City of Canterbury (New South Wales)

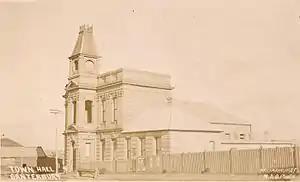
Canterbury Town Hall, opened in 1889, demolished in 1963

Indigenous Australians lived in this area for thousands of years. In 1770, the land along the Cooks River was explored by officers from HM Bark Endeavour. In 1793, the area's first land grant was made to the chaplain of the First Fleet, the Reverend Richard Johnson, and given the name Canterbury Vale.